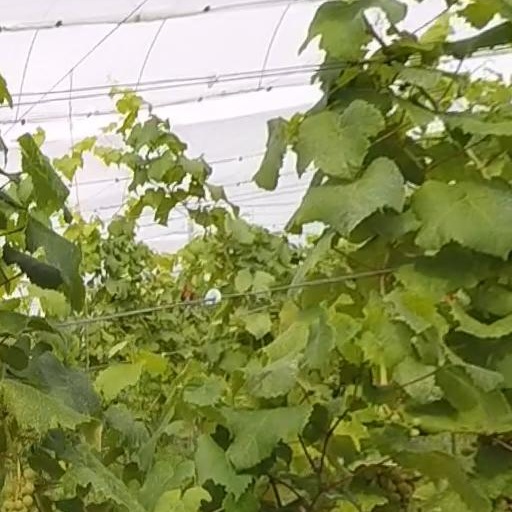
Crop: grape